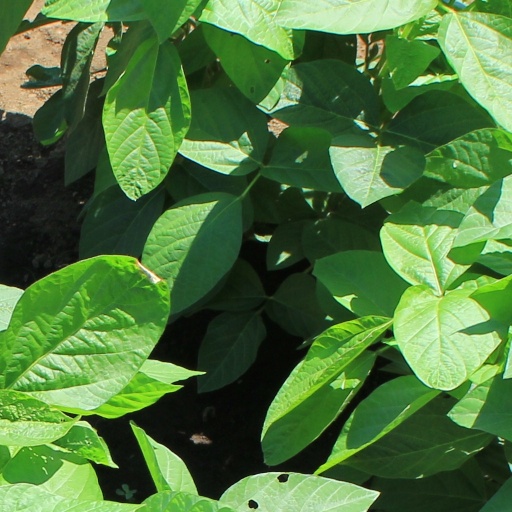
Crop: soybean